Censorship and media control during the Venezuelan presidential crisis

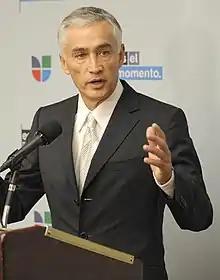
Univision anchor Jorge Ramos was detained by the Maduro administration in February 2019 after a live interview.

During the 23 February clashes, there were numerous reports of Venezuelan authorities and paramilitaries attacking press workers, including workers of the Associated Press, Ecos del Torbes, La Prensa de Lara, Telemundo, TVVenezuela, VIVOplay, VPItv and others.